Ned Breathitt

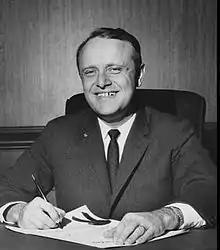
Breathitt in 1964

Edward Thompson Breathitt Jr. (November 26, 1924October 14, 2003) was an American politician from the Commonwealth of Kentucky. A member of one of the state's political families, he was the 51st Governor of Kentucky, serving from 1963 to 1967. After serving in World War II and graduating from the University of Kentucky, Breathitt worked on the presidential campaign of Adlai Stevenson, the senatorial campaign of Alben Barkley, and the gubernatorial campaign of Bert T. Combs. When Combs won the governorship in 1959, he appointed Breathitt as personnel commissioner, where he wrote legislation establishing the first merit system for state employees. He continued to hold appointive offices throughout Combs' tenure, and in 1962, Combs endorsed Breathitt to succeed him as governor.